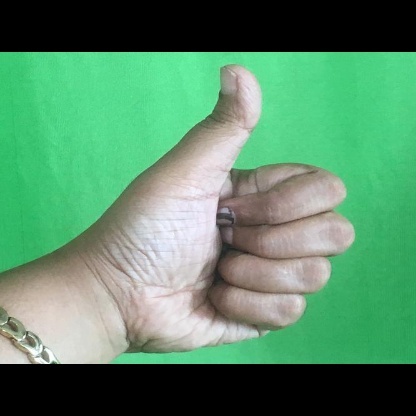
Mudra: Sikharam